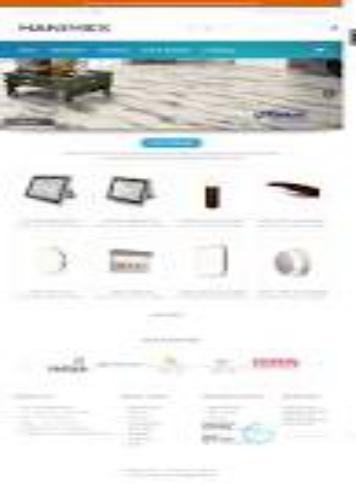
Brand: Hanimex
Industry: Electronic